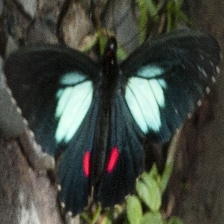
Species: GREEN CELLED CATTLEHEART